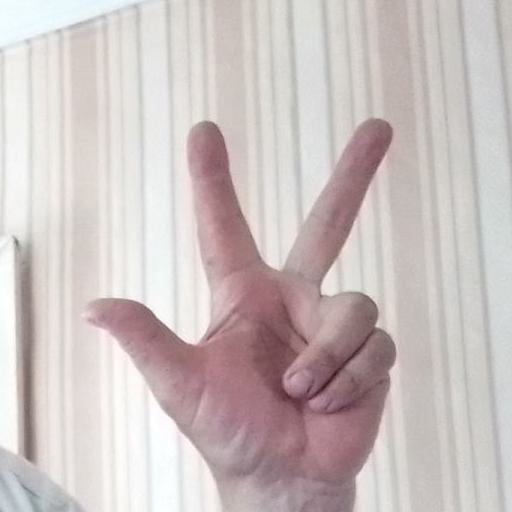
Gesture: three2